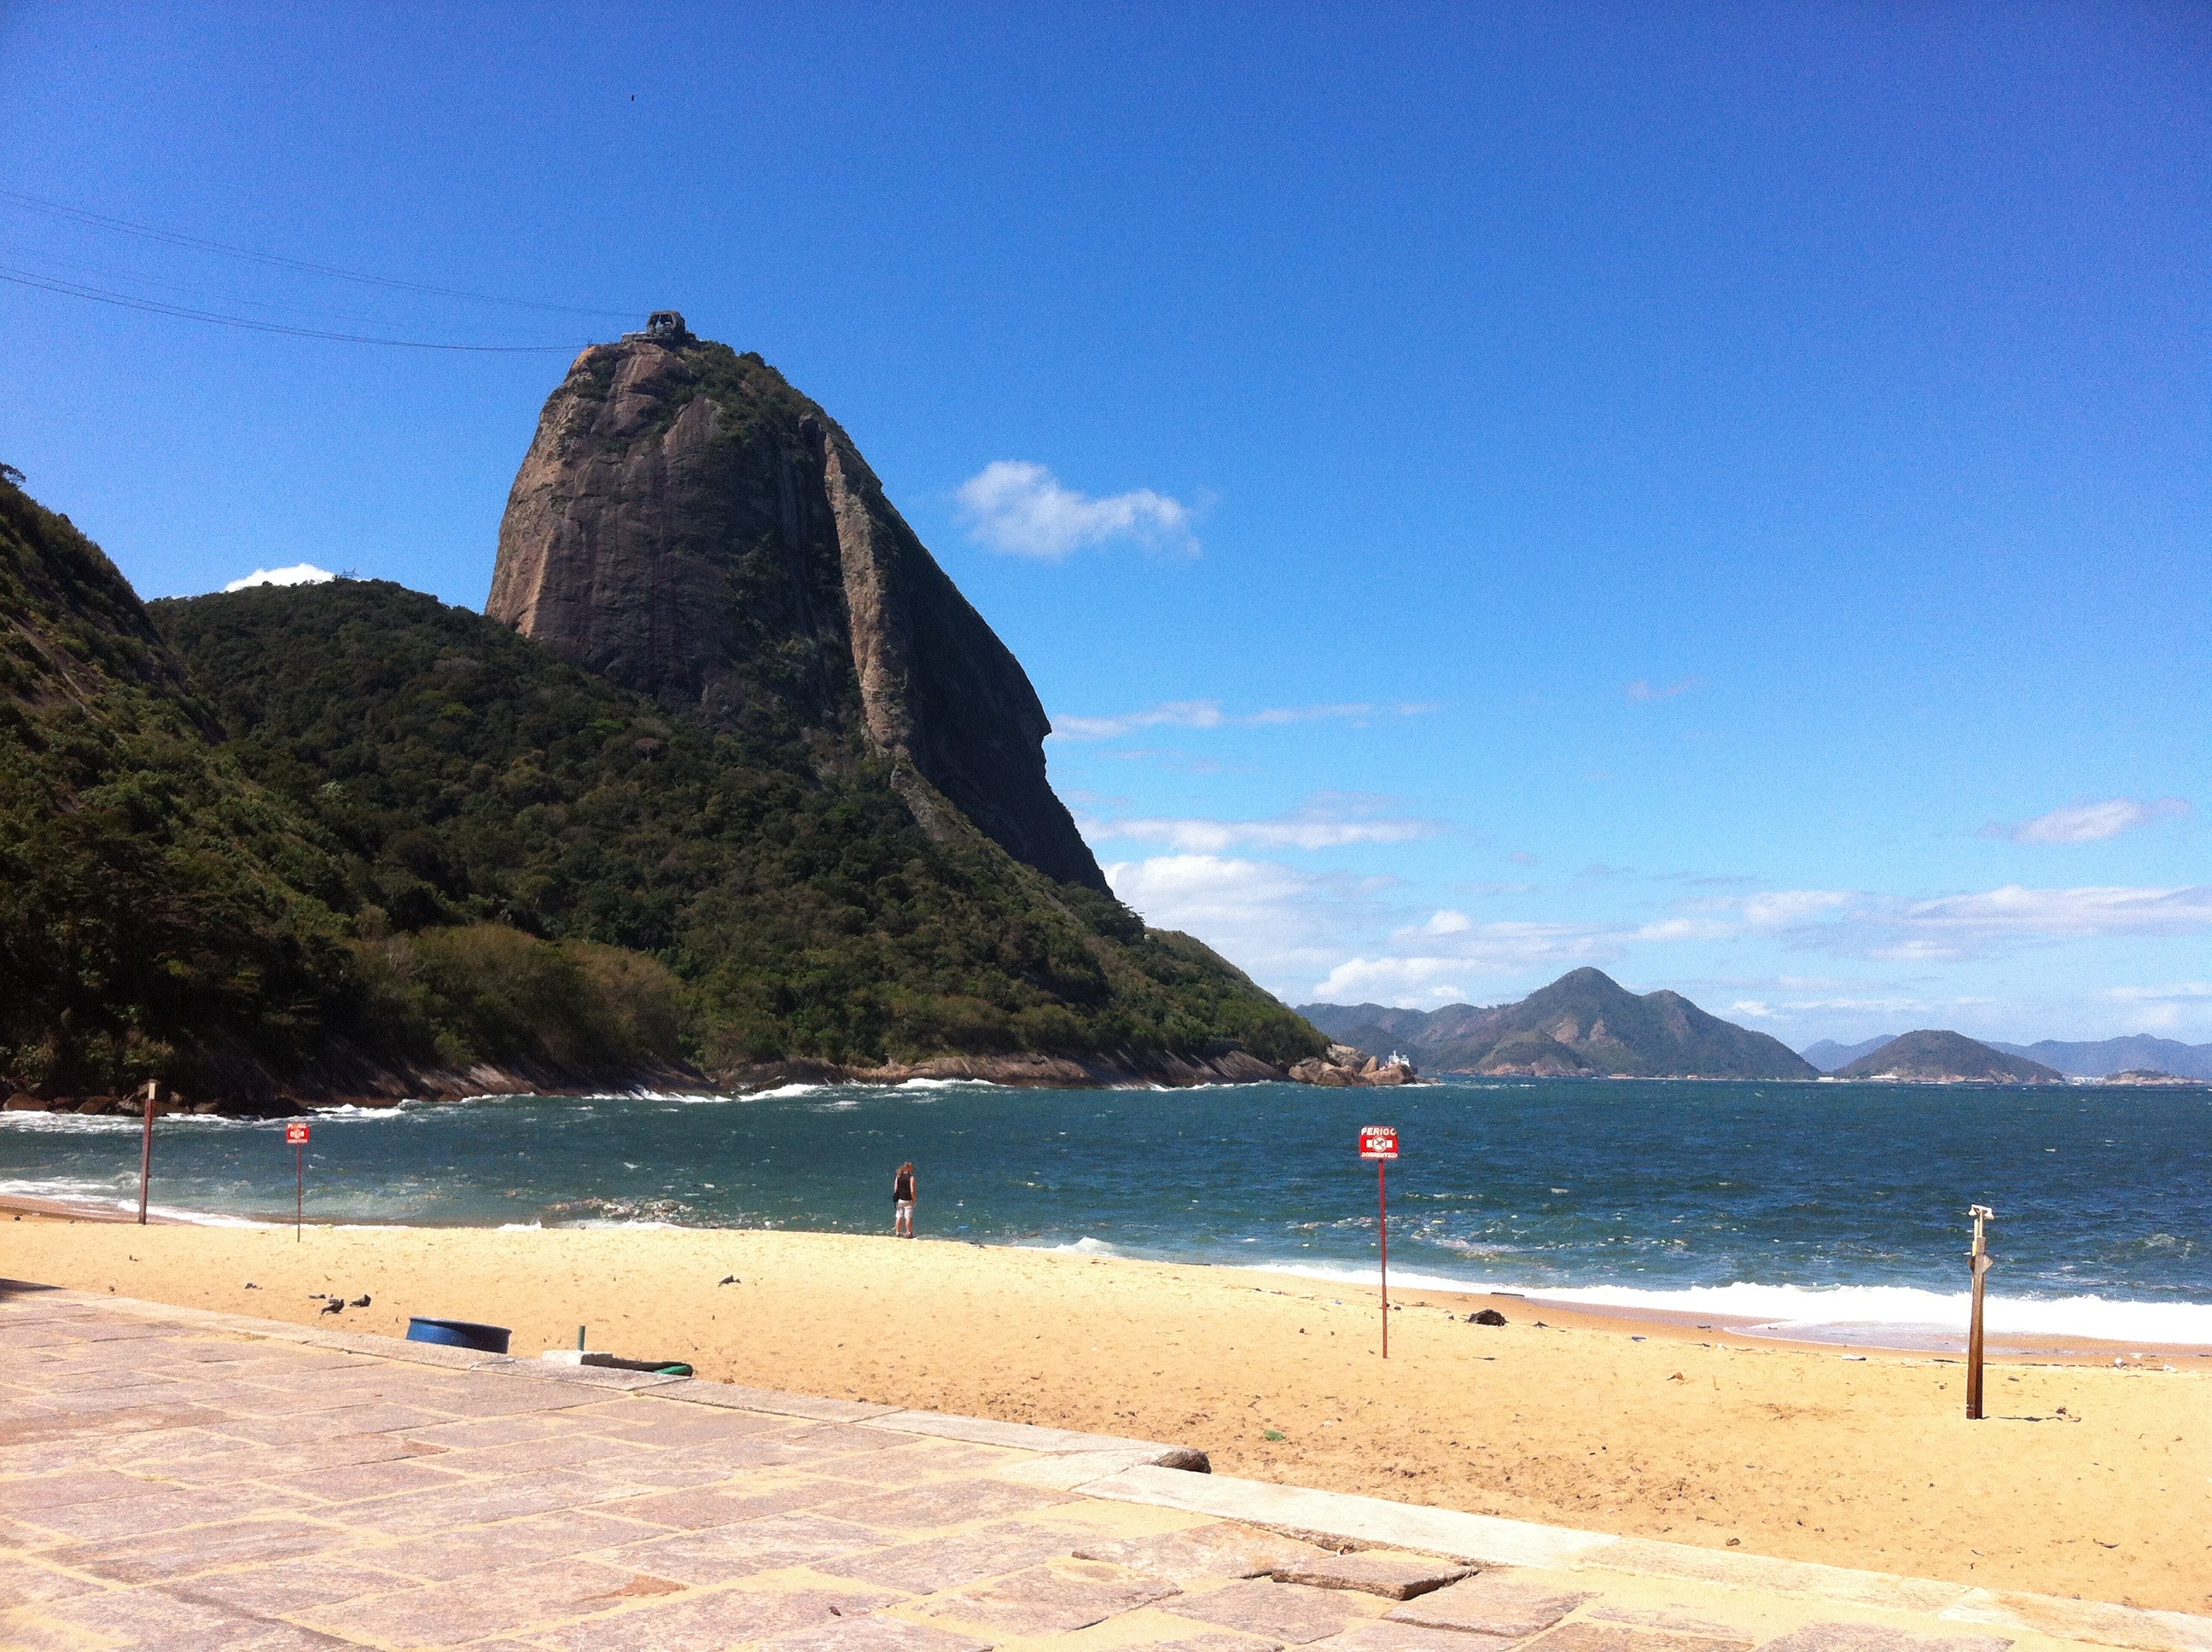
beach, sea, coast, sand, ocean, shore, vacation, cove, bay, terrain, body of water, rio de janeiro, cape, landform, complexo do p o de a car